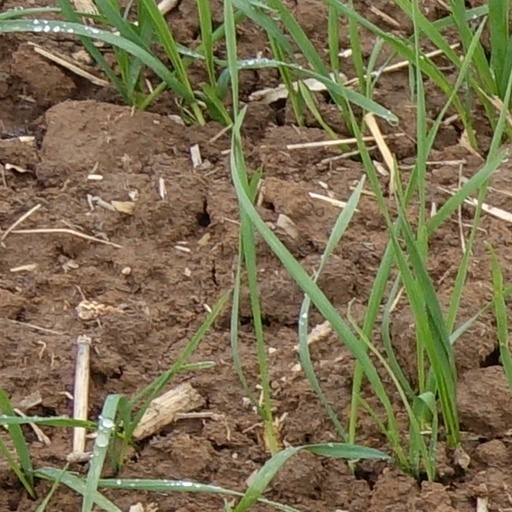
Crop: wheat